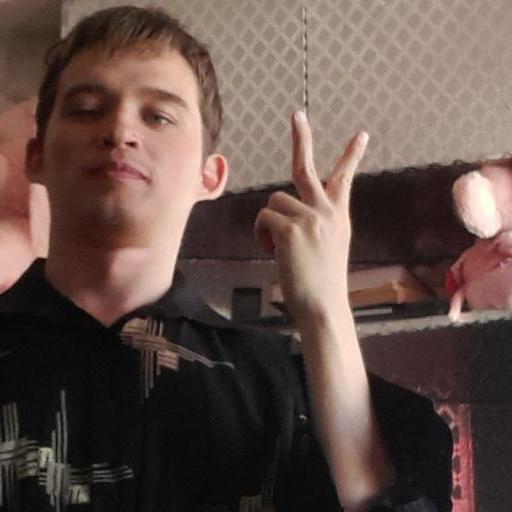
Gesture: peace_inverted